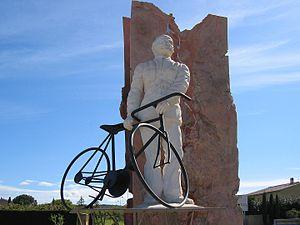
Pernes-les-Fonaines Monument à Vélocio
Paul de Vivie dit Vélocio est la figure emblématique du cyclotourisme français. Vélocio est son pseudonyme littéraire. Ce pseudonyme évoque le vélo et la vitesse, il peut se traduire par « celui qui va vite à vélo ».
Le Trophée des grimpeurs ou la Polymultipliée, dénommée ainsi jusqu'en 1970, est une course cycliste française créée en 1913 à Chanteloup-les-Vignes et qui s'est déroulé ensuite à Sens dans l'Yonne puis a été de nouveau organisée à Chanteloup et enfin a été déplacée sur les hauteurs des villes d'Argenteuil et de Sannois dans le département du Val-d'Oise. Depuis 2009, cette course qui faisait partie de la Coupe de France n'est plus organisée.